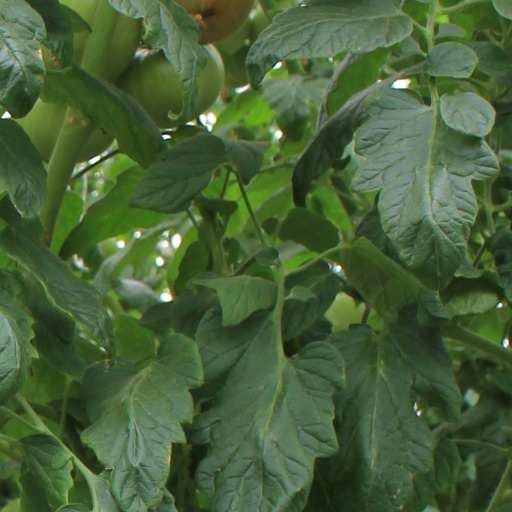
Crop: tomato